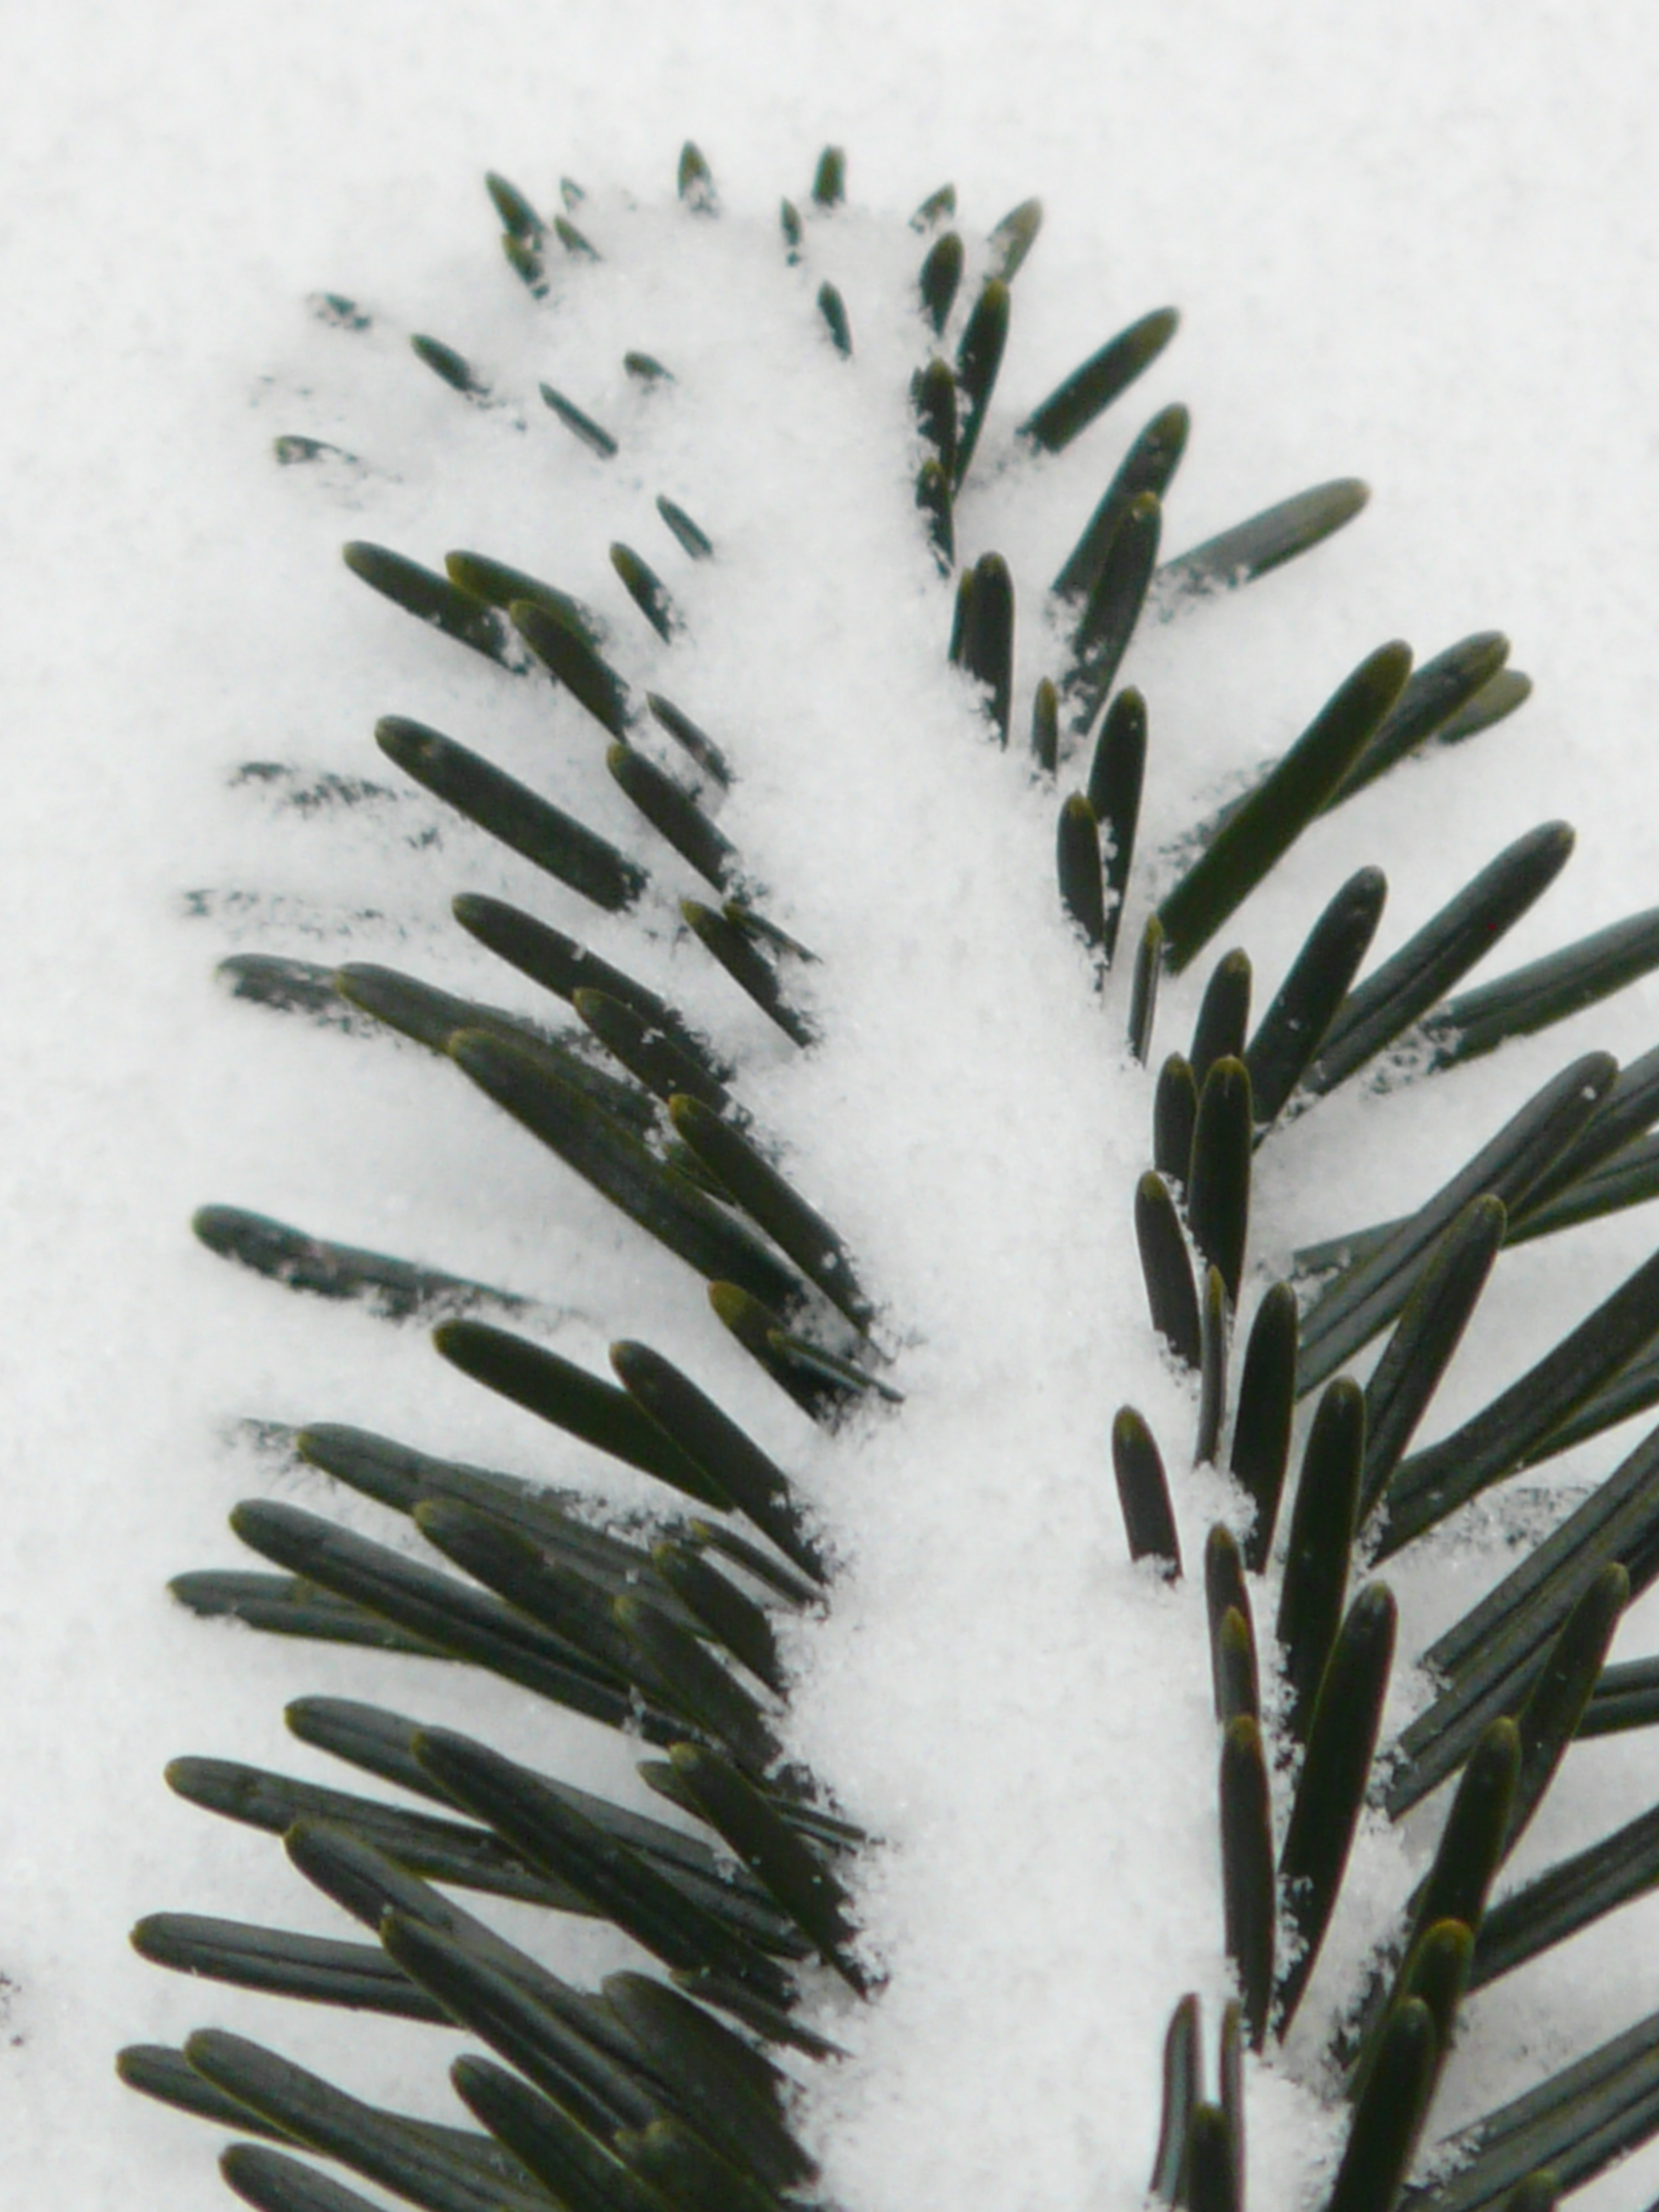
tree, grass, branch, snow, cold, winter, plant, leaf, flower, botany, fir, close, twig, conifer, spruce, icy, needles, pine needles, tannenzweig, pine family, woody plant, land plant, arecales, silver fir, white fir